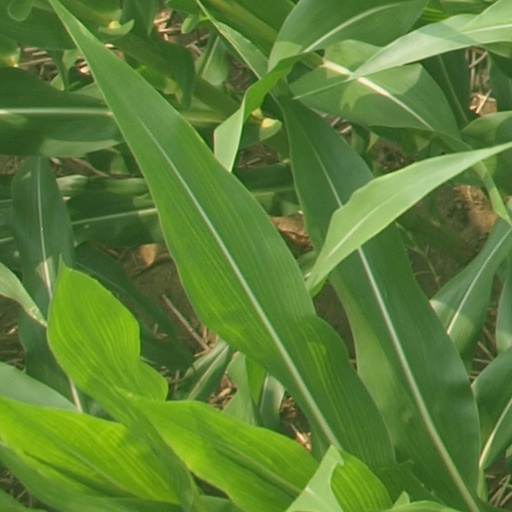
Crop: maize; corn